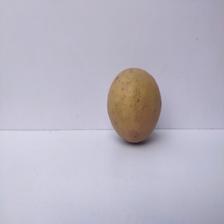
Size: Large